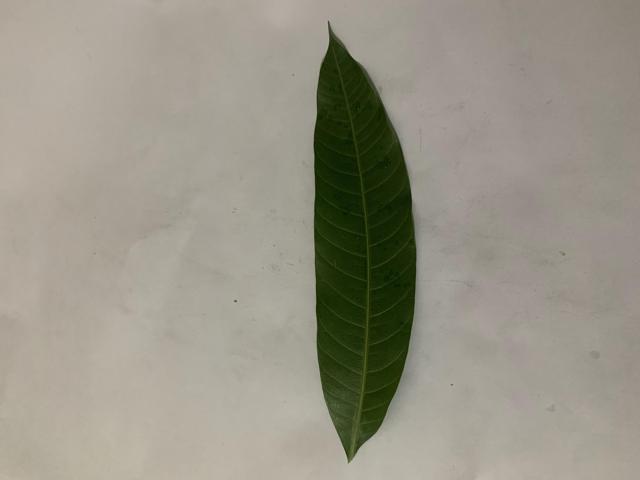
Mango leaf variety: Banana